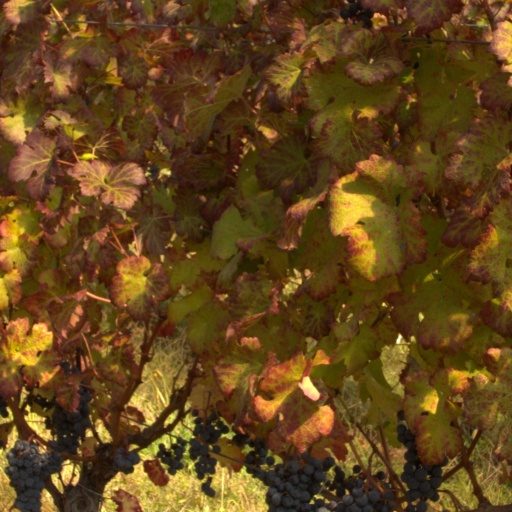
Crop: grape